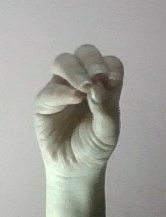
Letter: ha